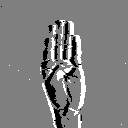
ASL letter: b